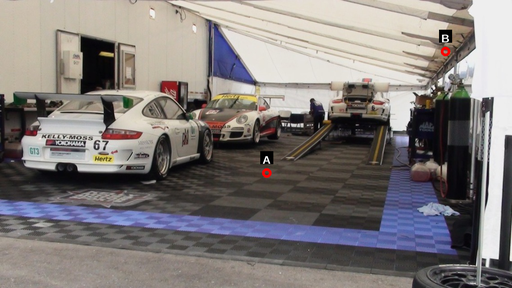
Question: Two points are circled on the image, labeled by A and B beside each circle. Which point is closer to the camera?
Select from the following choices.
(A) A is closer
(B) B is closer
Answer: A